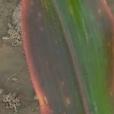
Crop: Maize
Condition: abiotic-disease-d